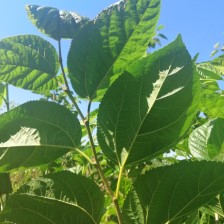
Variety: BlackAustralia